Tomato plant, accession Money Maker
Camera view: horizontal (90 deg, fisheye); turntable rotation: 0 degrees
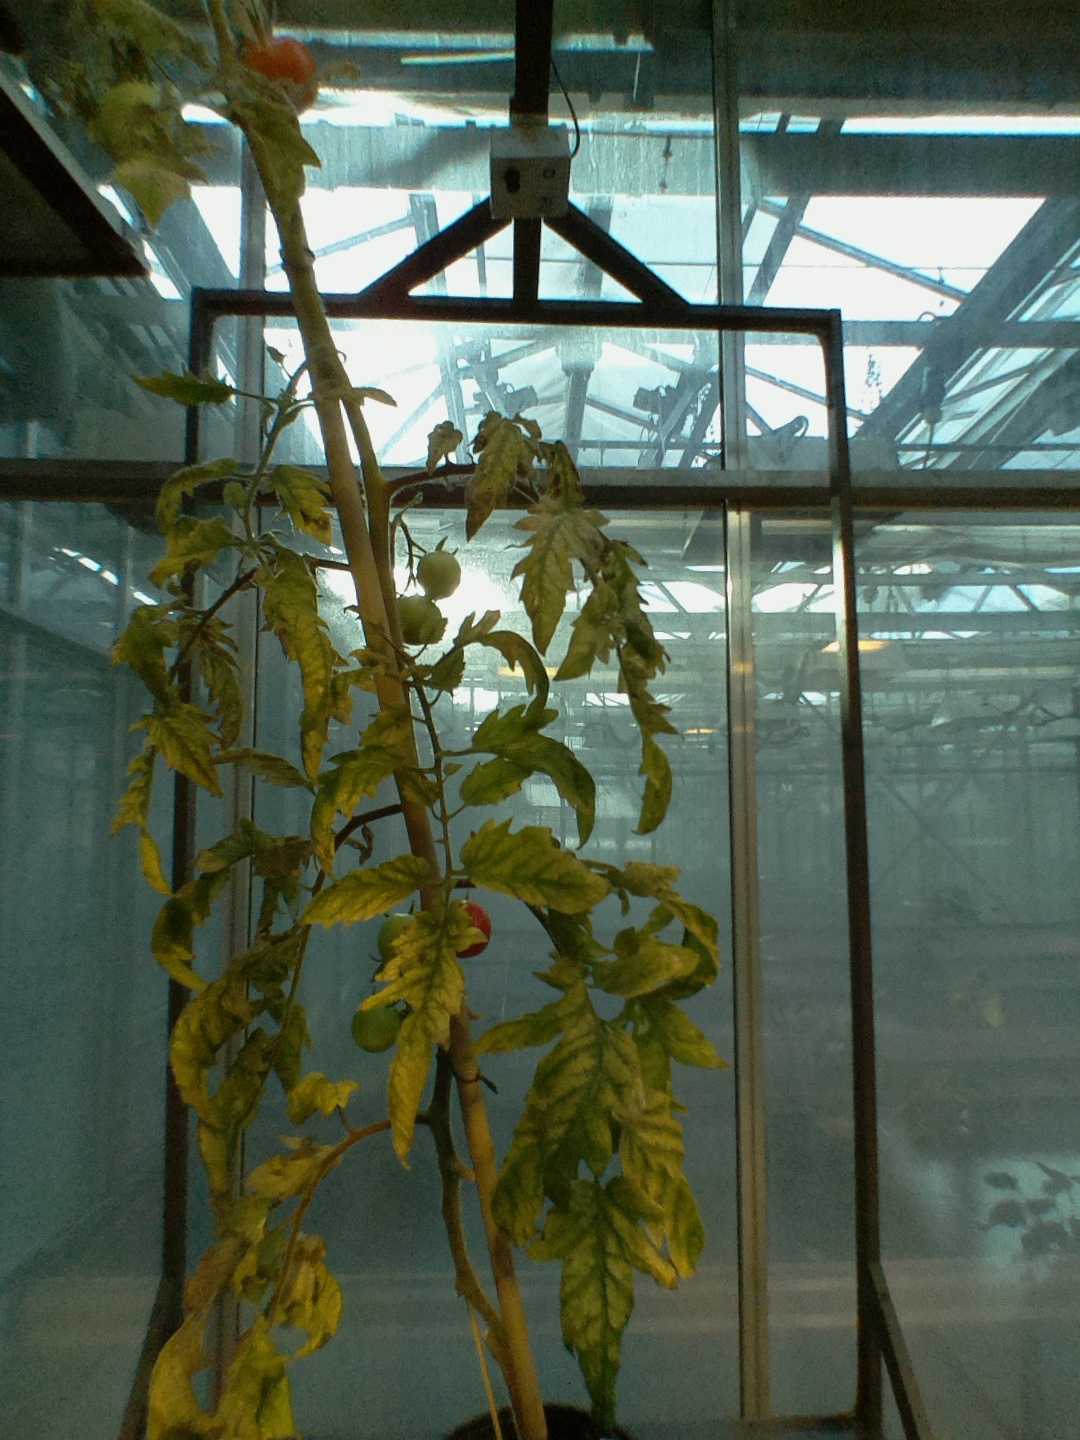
BBCH growth stage 83: 30%-40% of fruits show typical fully ripe color